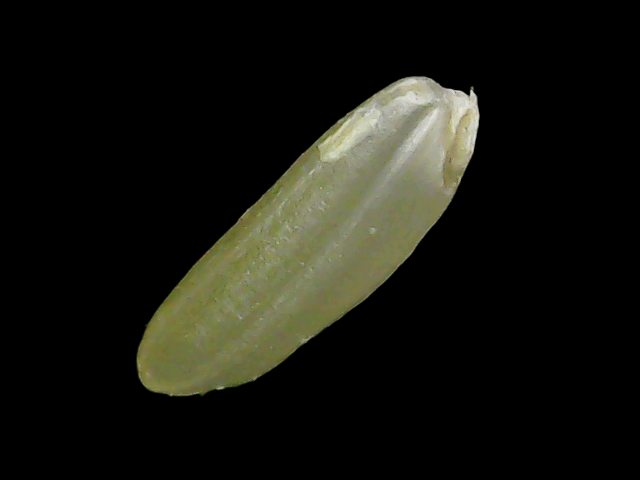
Rice variety: Binadhan11